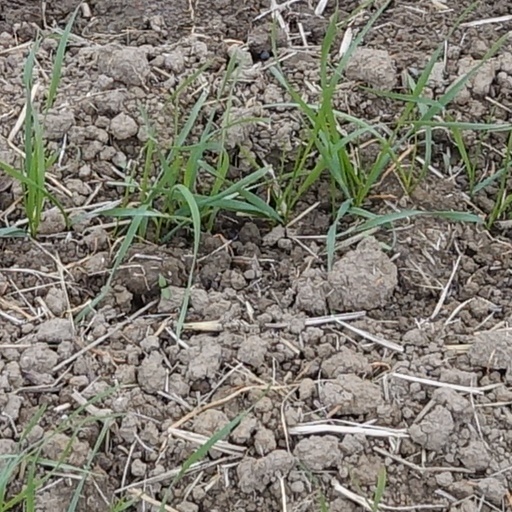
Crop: wheat